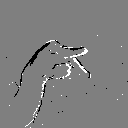
ASL letter: p